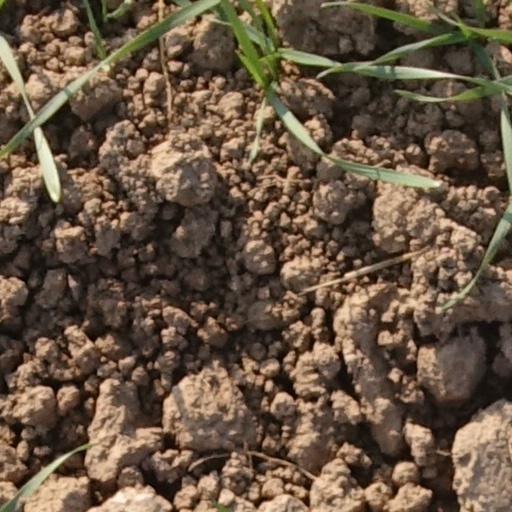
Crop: wheat